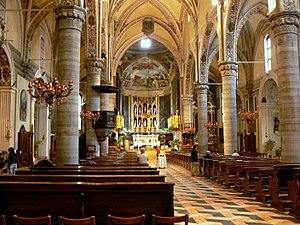
Giulio Cesare Monteverdi est un compositeur et organiste italien. Frère du célèbre Claudio, Giulio Cesare est le fils de Baldassare et Maddalena Zignani. Il a suivi la même voie de son frère et s'est consacré à la musique, mais sa carrière a été beaucoup plus modeste que celle de Claudio.